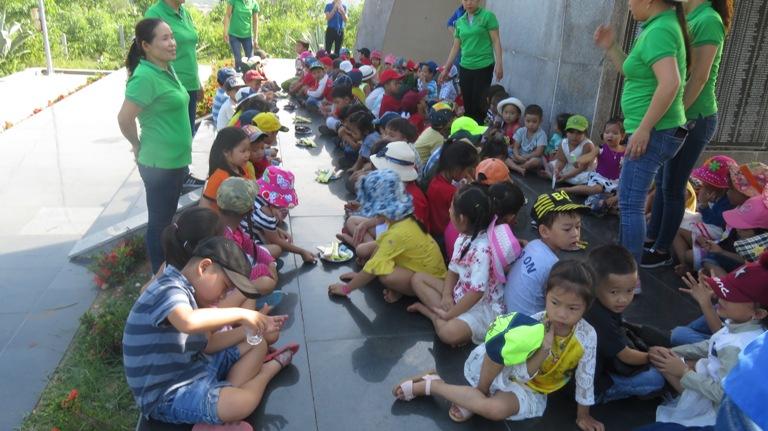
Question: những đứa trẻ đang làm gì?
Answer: những đứa trẻ đang ngồi thành hàng